Monte Mario

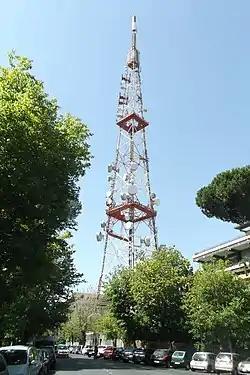
Radio-television antenna tower at the RAI broadcast and transmission centre in Monte Mario

The eastern part of the hill is a nature reserve and on the west side lies the now upmarket district of the same name. Atop one hill is the church and convent of the Madonna del Rosario. On the hilltop, in the site of the 15th-century Villa Mellini, rises the Monte Mario Observatory, part of the Rome Observatory, and the Museo Astronomico Copernicano. This location (12°27'8.4"E ) was used as the prime meridian (rather than Greenwich) for the maps of Italy until the 1960s. The side of the hill was the former site of the Villa del Pigneto, built by Pietro da Cortona. The ruins of the structure were razed in the 19th century.